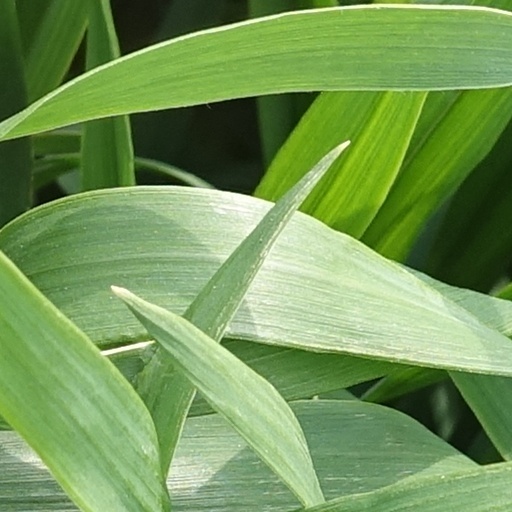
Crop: wheat